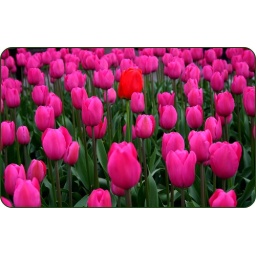
red in a pink world